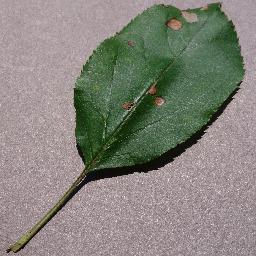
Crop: apple
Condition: black_rot